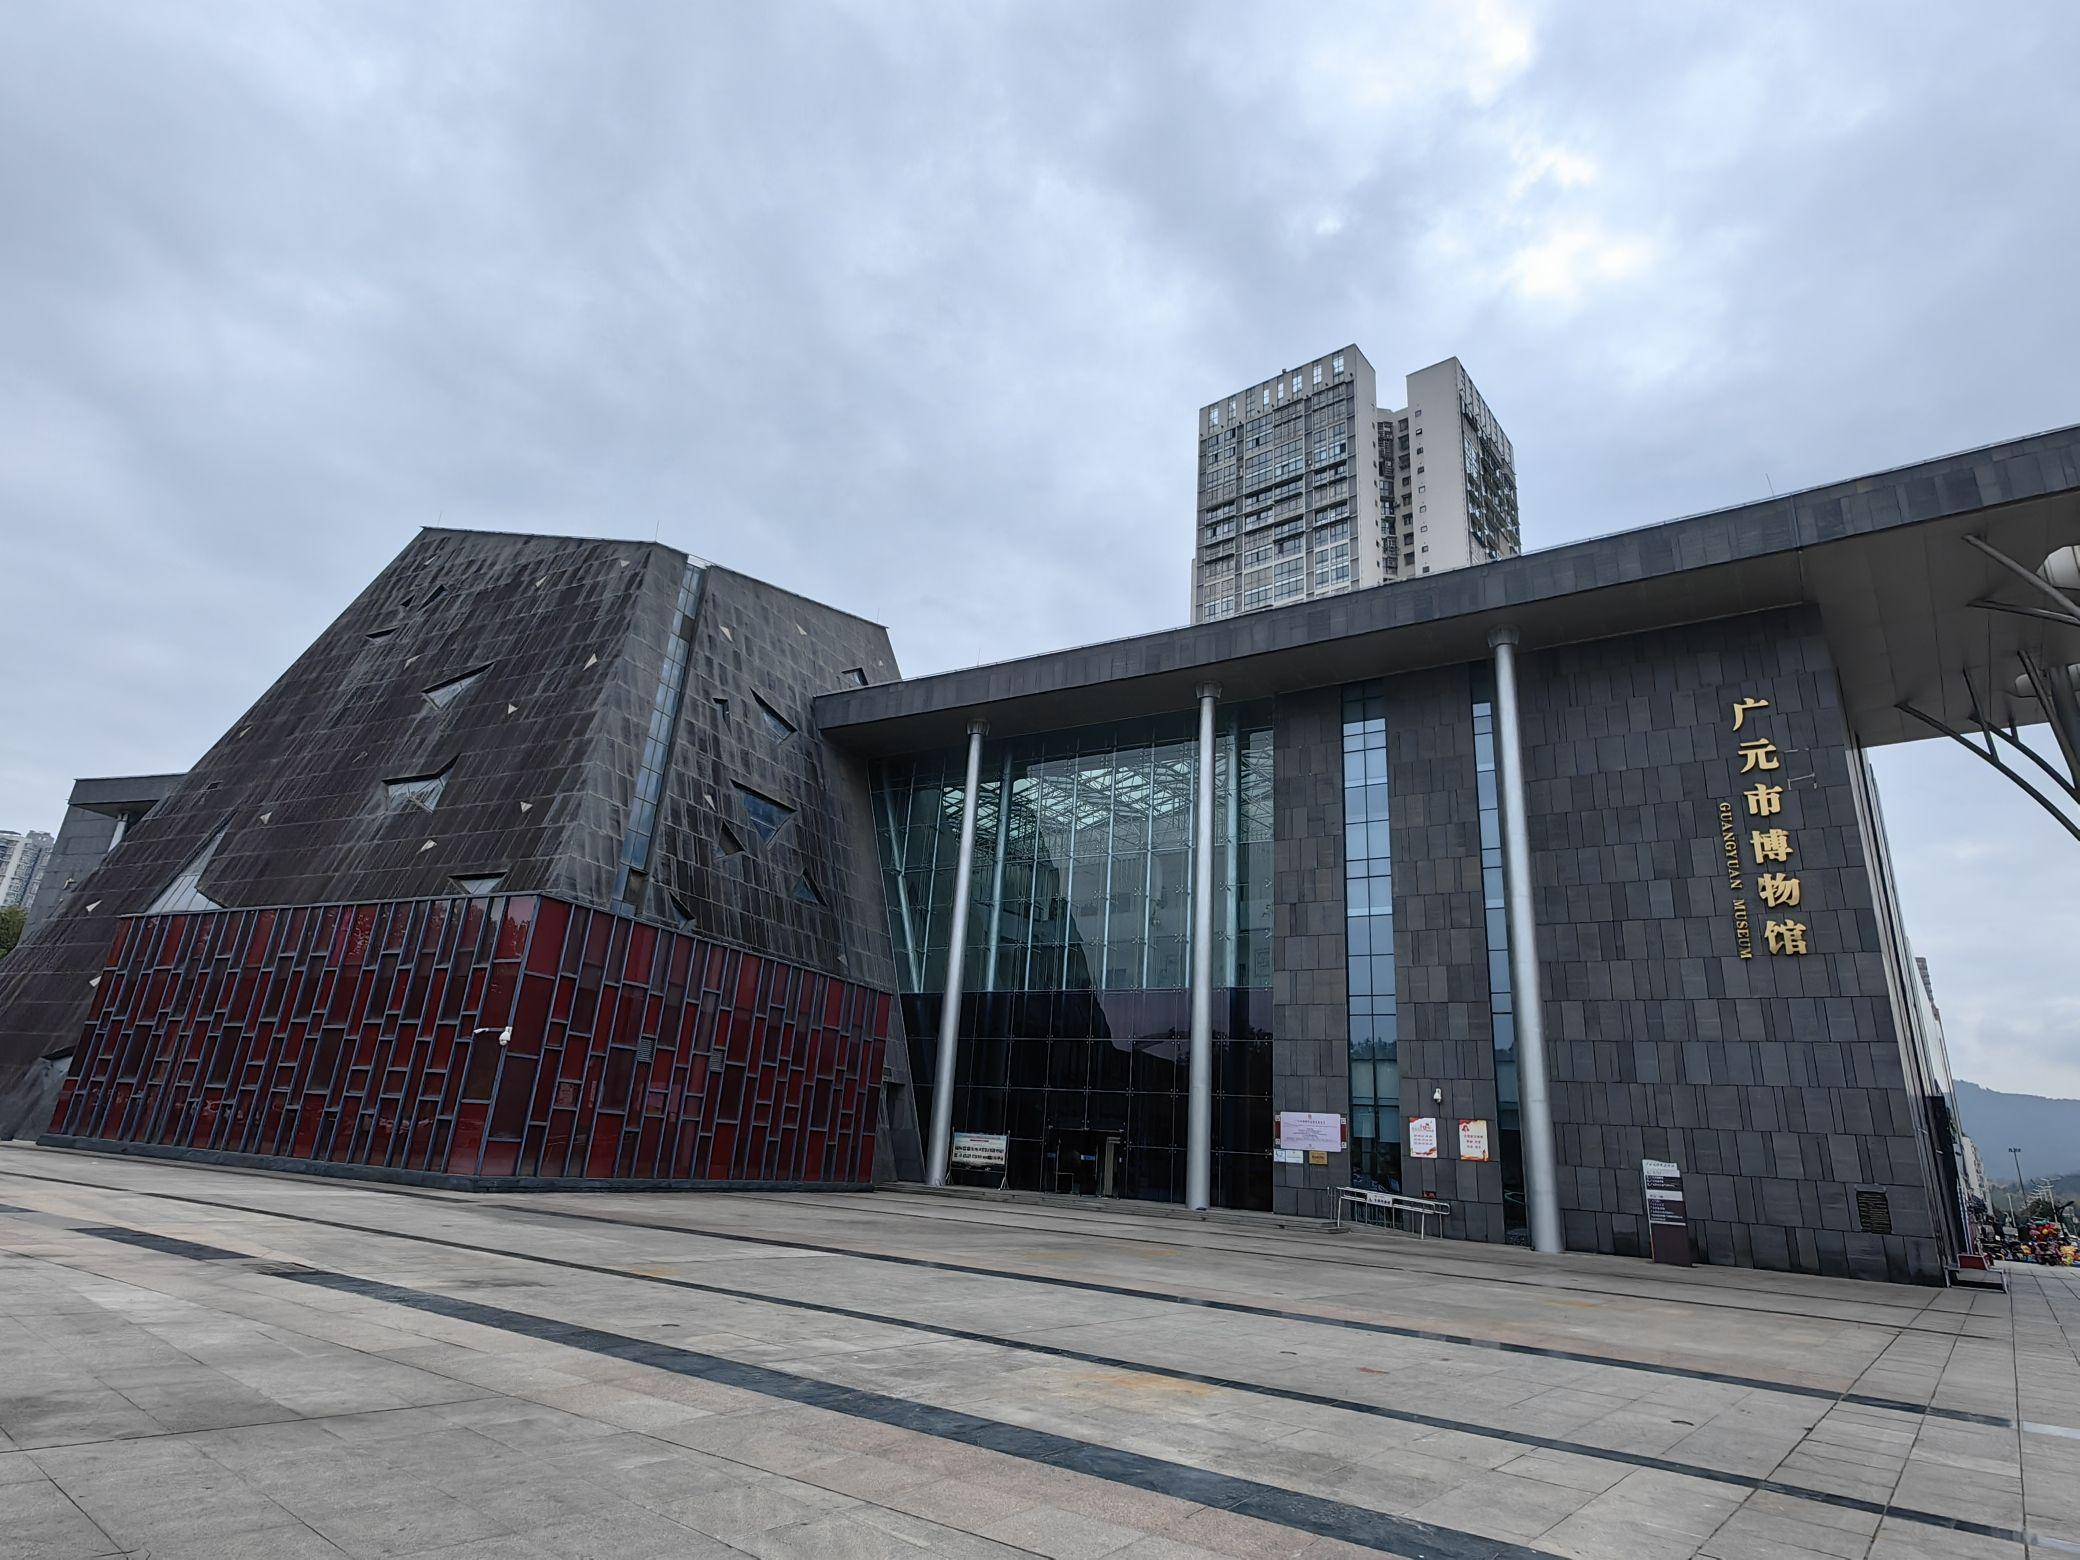
地标名称：广元市博物馆
所在城市：广元市·利州区